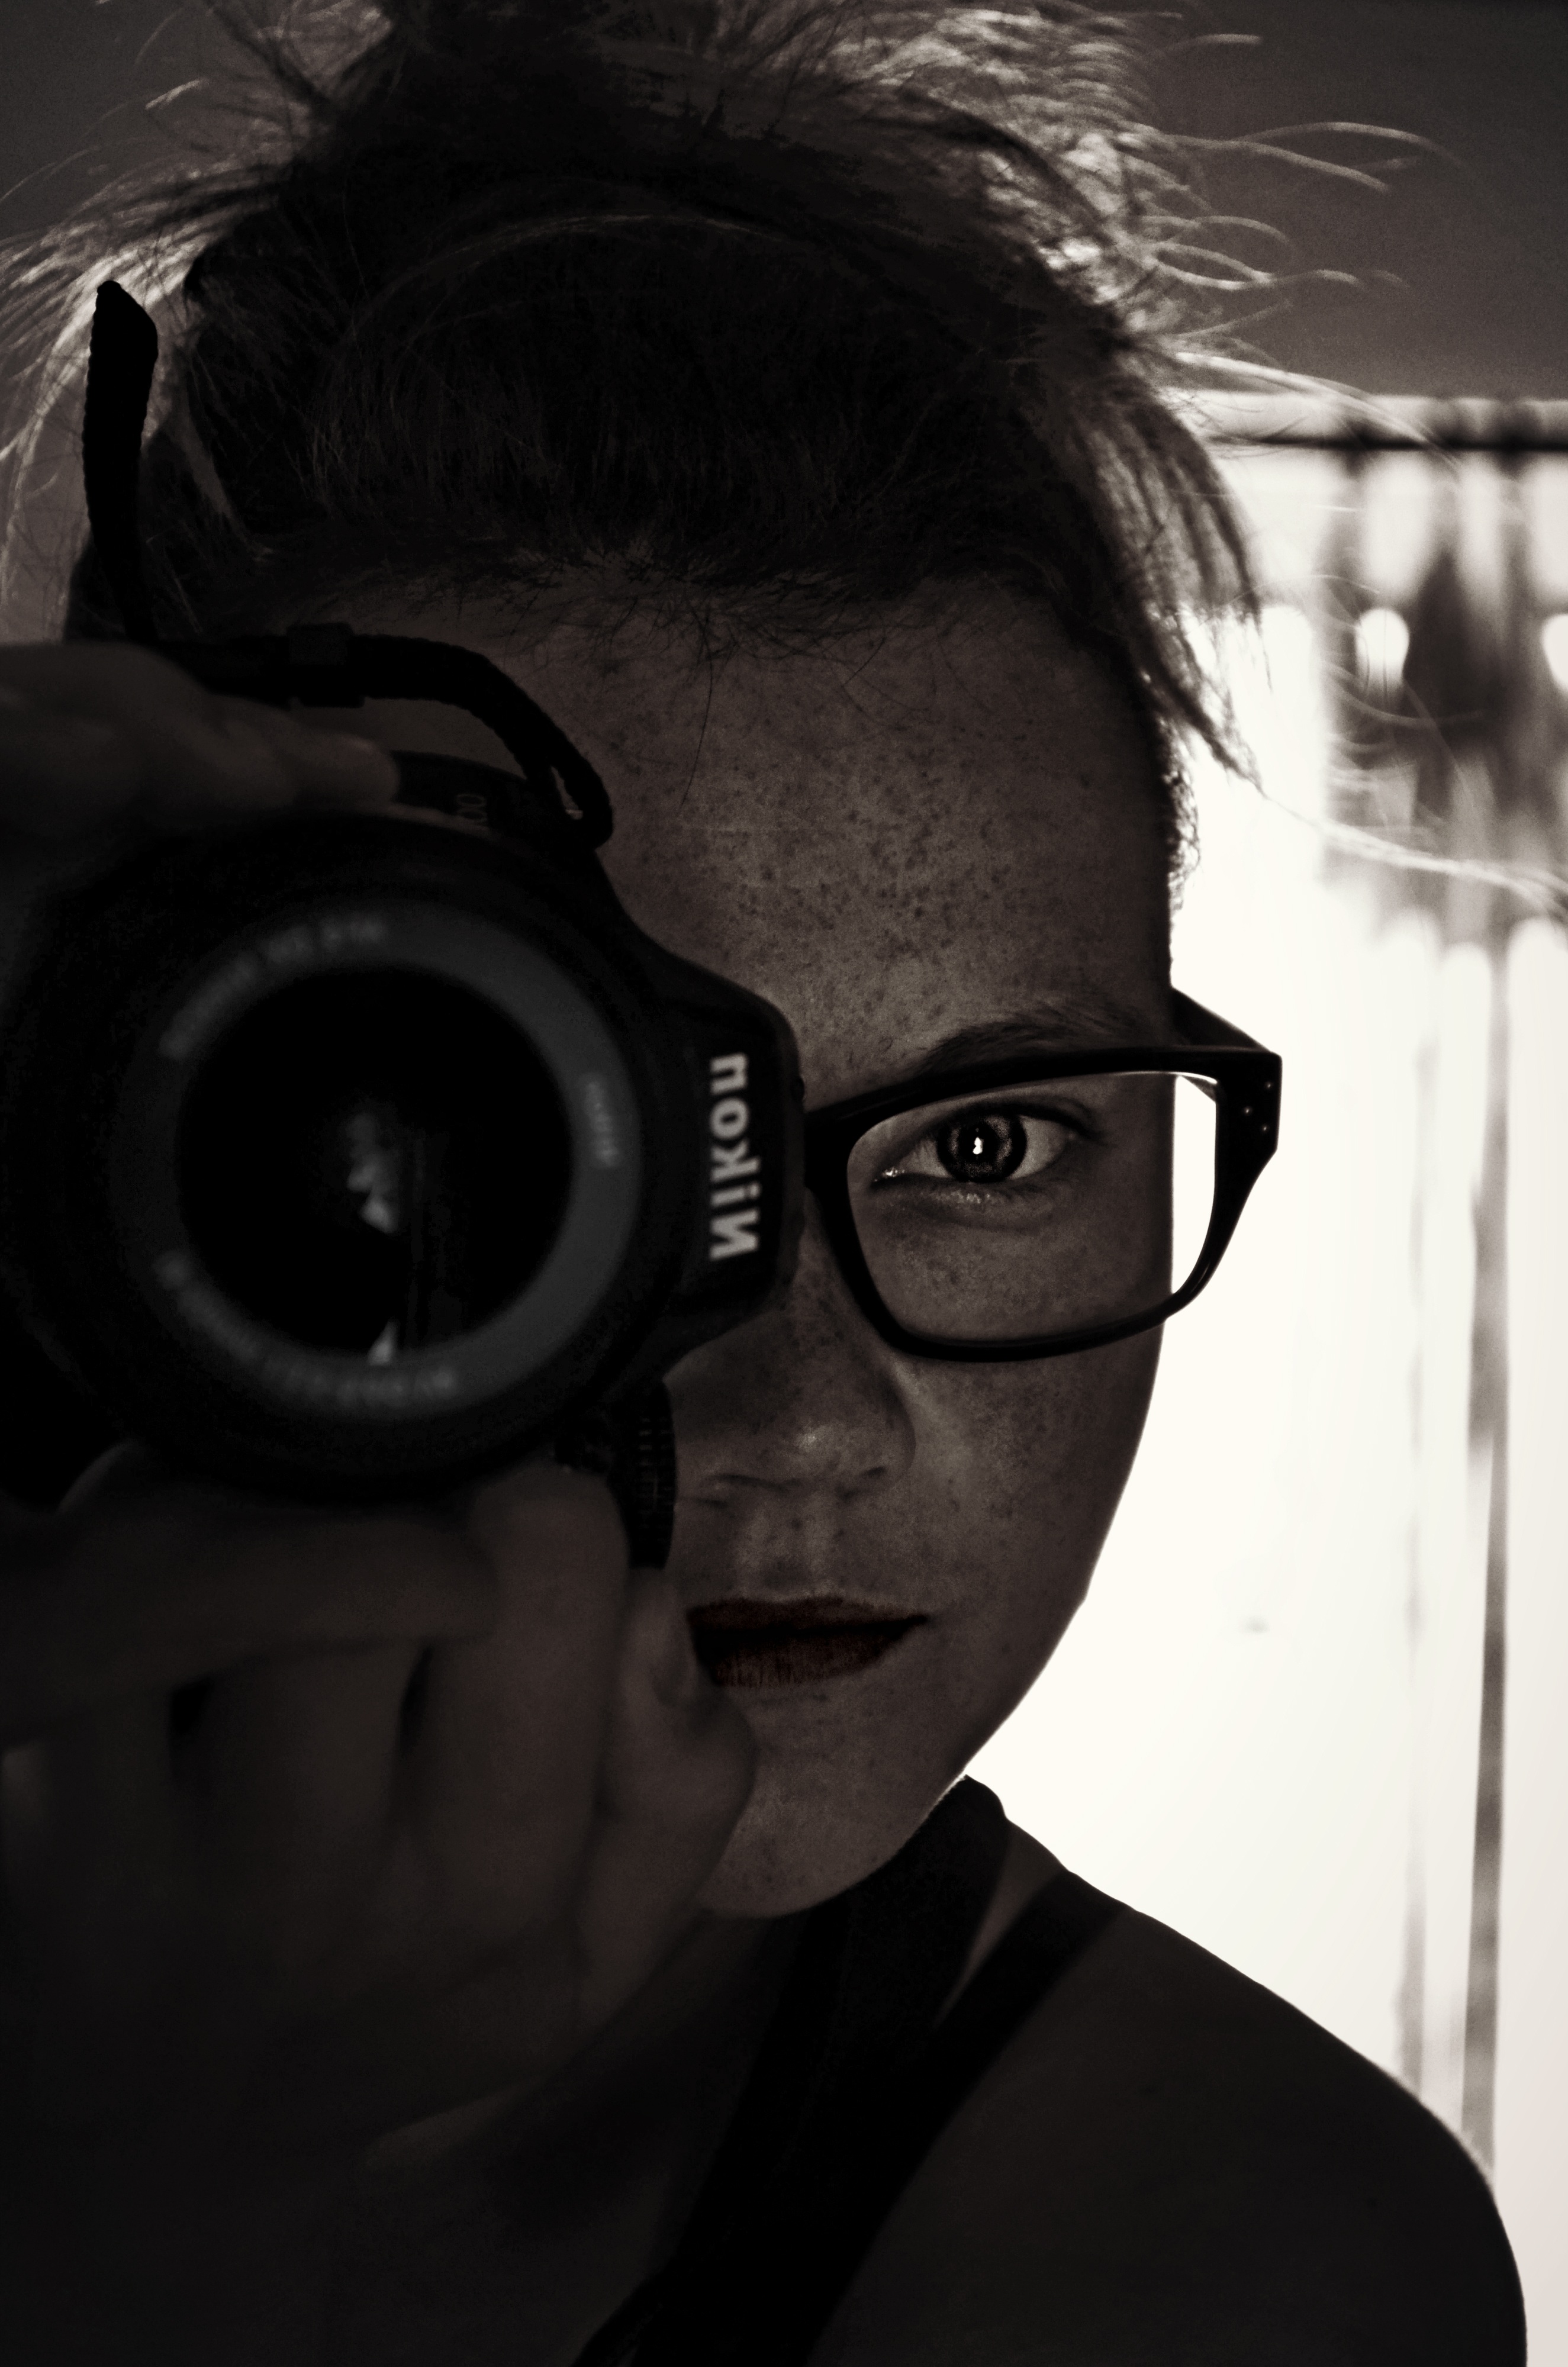
person, white, camera, photography, portrait, darkness, clothing, black, monochrome, human body, face, cool, sunglasses, eye, glasses, head, photograph, eyewear, self portrait, organ, costume, vision care